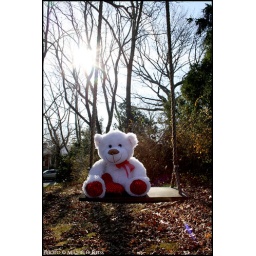
A white bear I won at a fair sitting on the swing in my backyard.